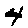
Label: 4